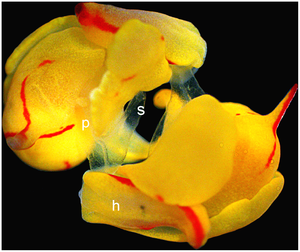
Siphopteron est un genre de gastéropodes de la famille des Gastropteridae.
Les Gastropteridae sont une famille de gastéropodes de l'ordre des Cephalaspidea.